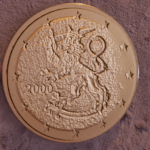
Coin value: 50cents
Country: fi
Edition: standard